Penfolds

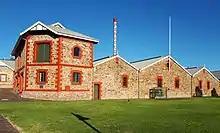
Magill Estate buildings

Penfolds is an Australian wine producer that was founded in Adelaide in 1844 by Christopher Rawson Penfold, an English physician who emigrated to Australia, and his wife Mary Penfold. It is one of Australia's oldest wineries, and is currently part of Treasury Wine Estates. Its most famous wine is Penfolds Grange.